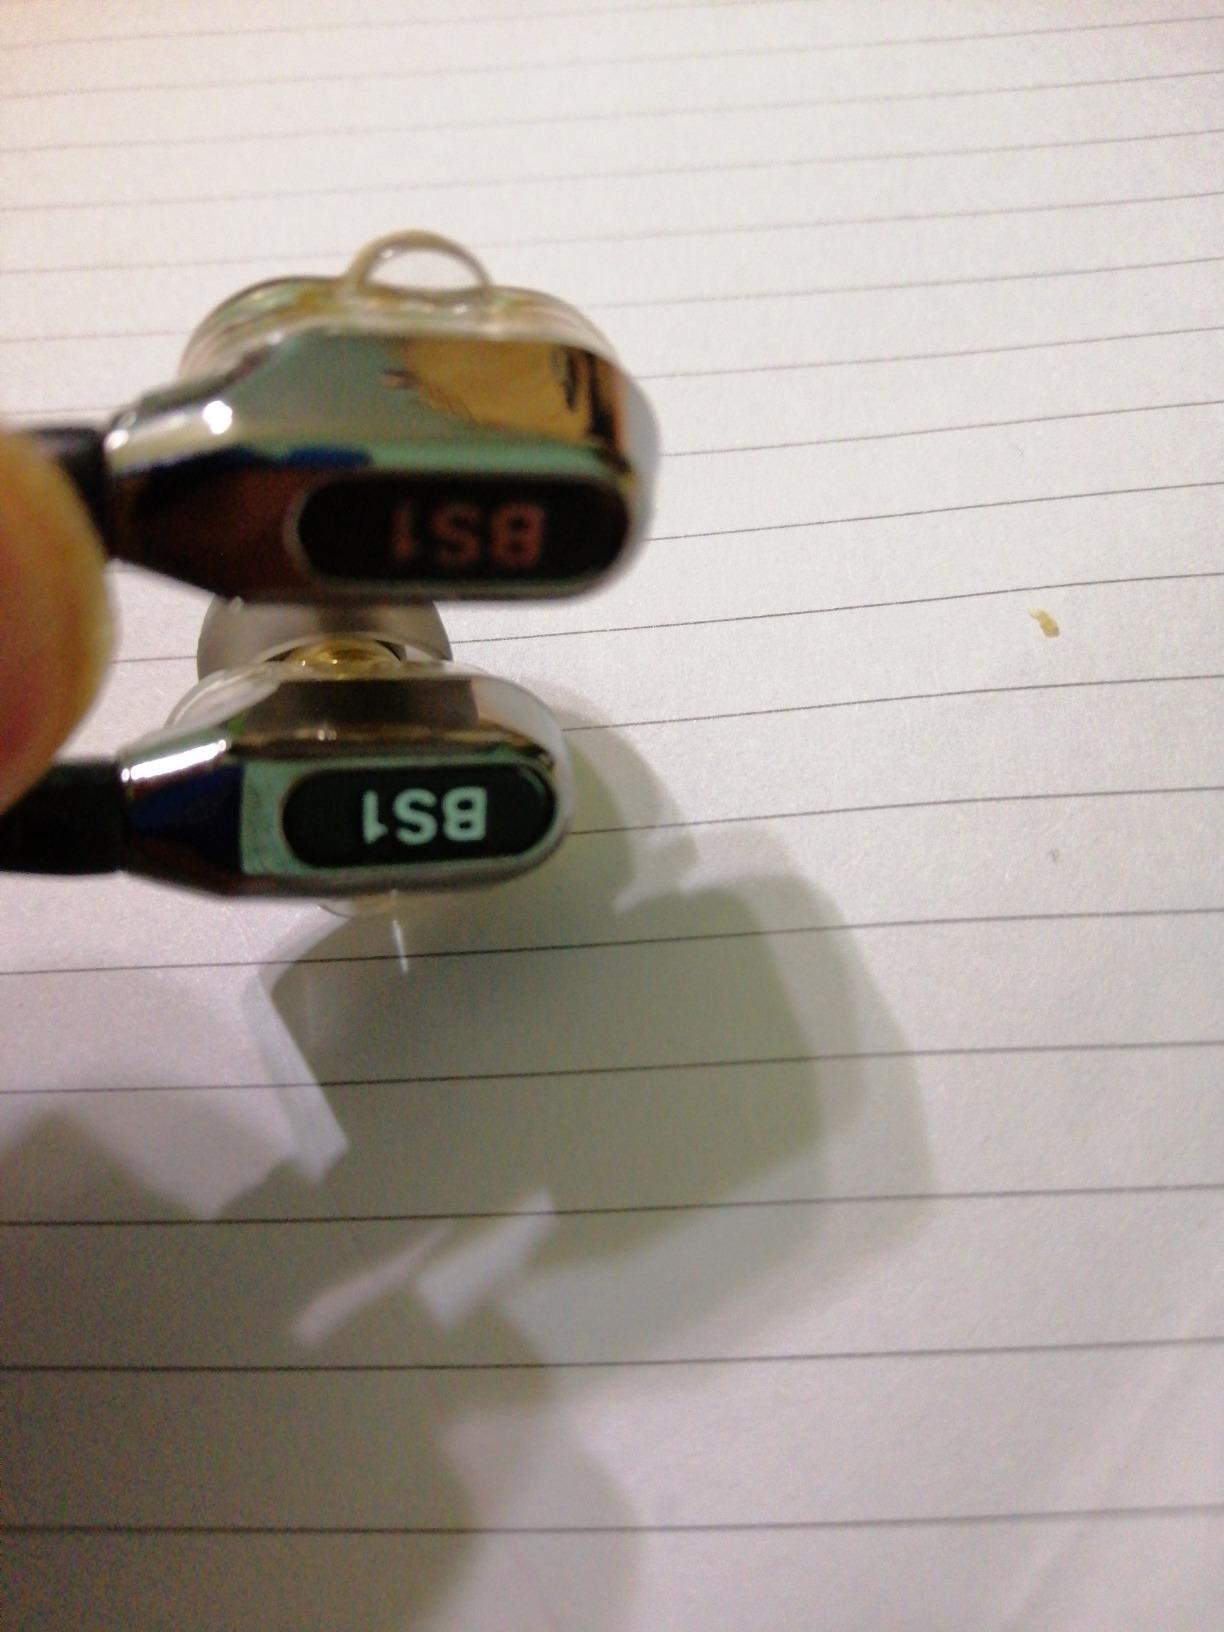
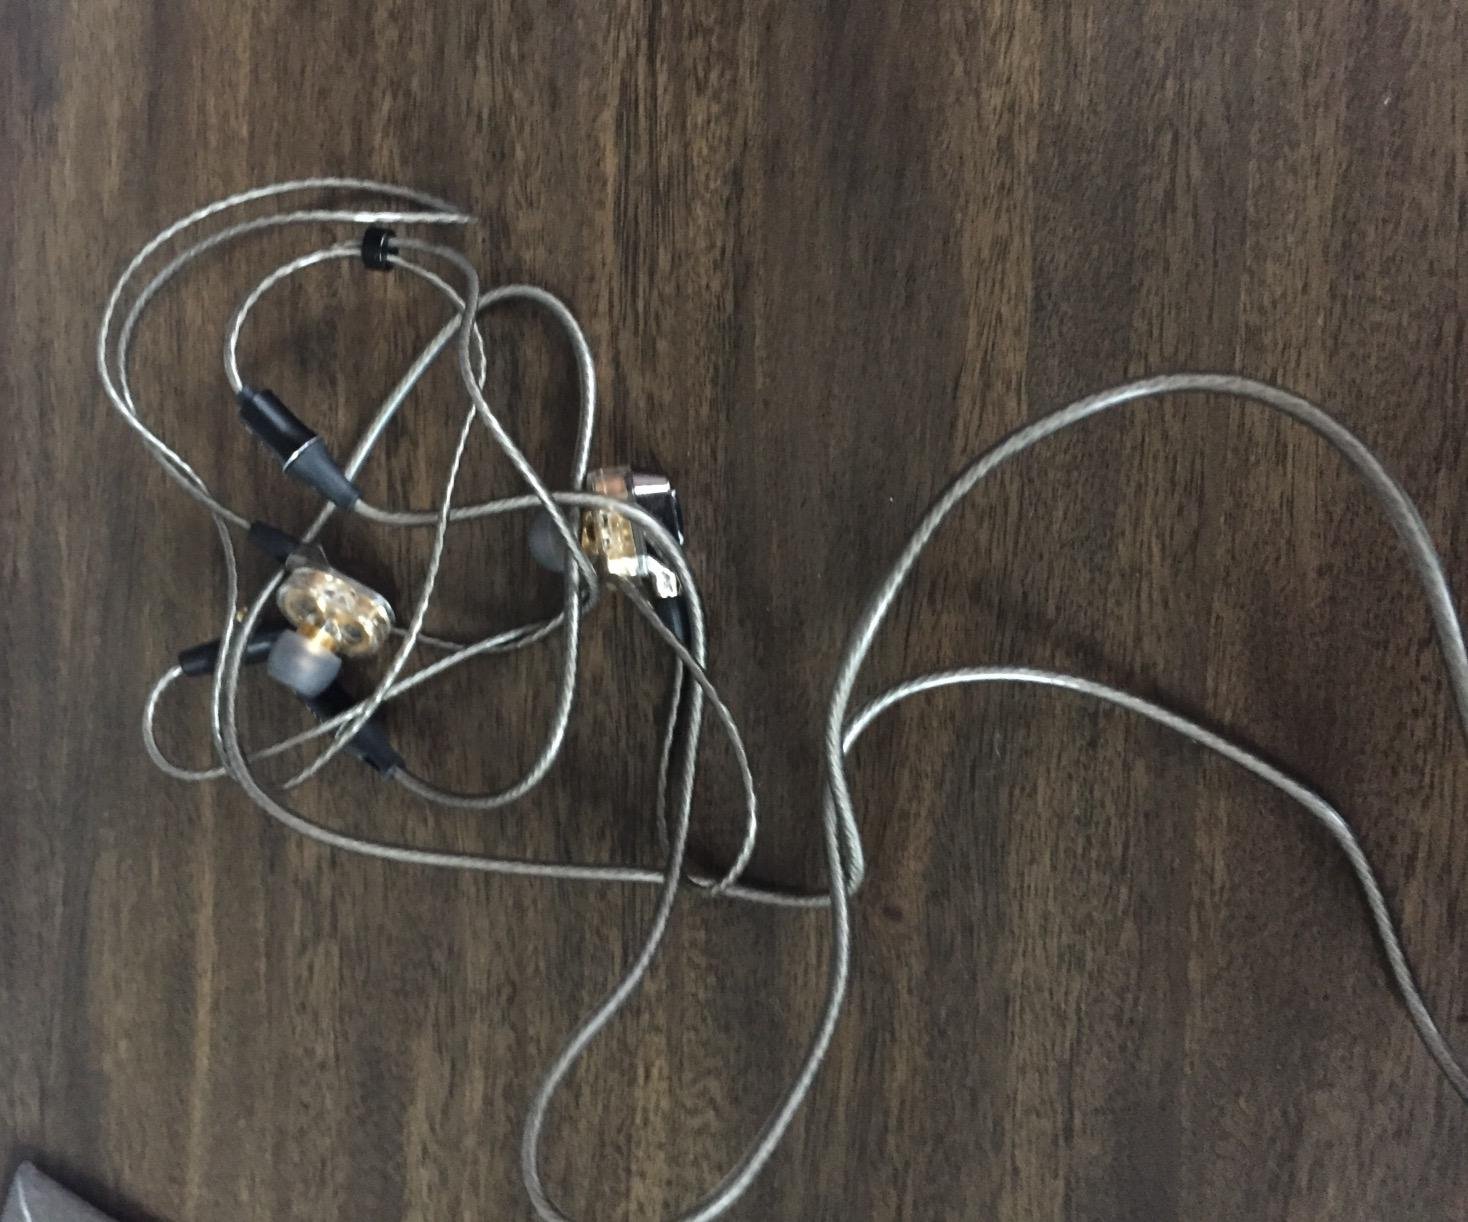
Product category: headphones
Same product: yes